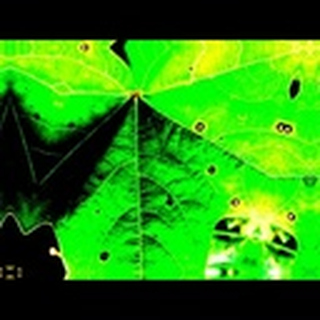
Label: cotton_target_spot